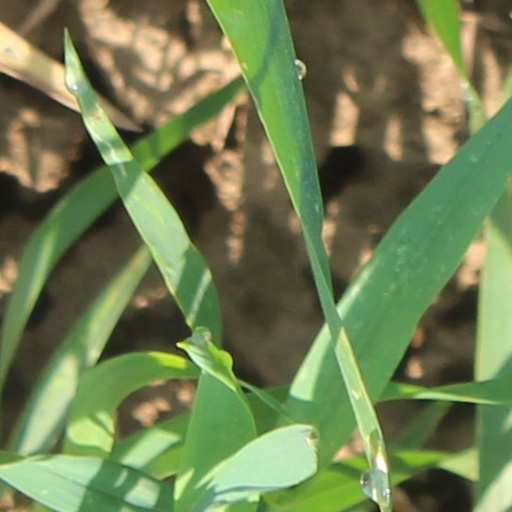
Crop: wheat